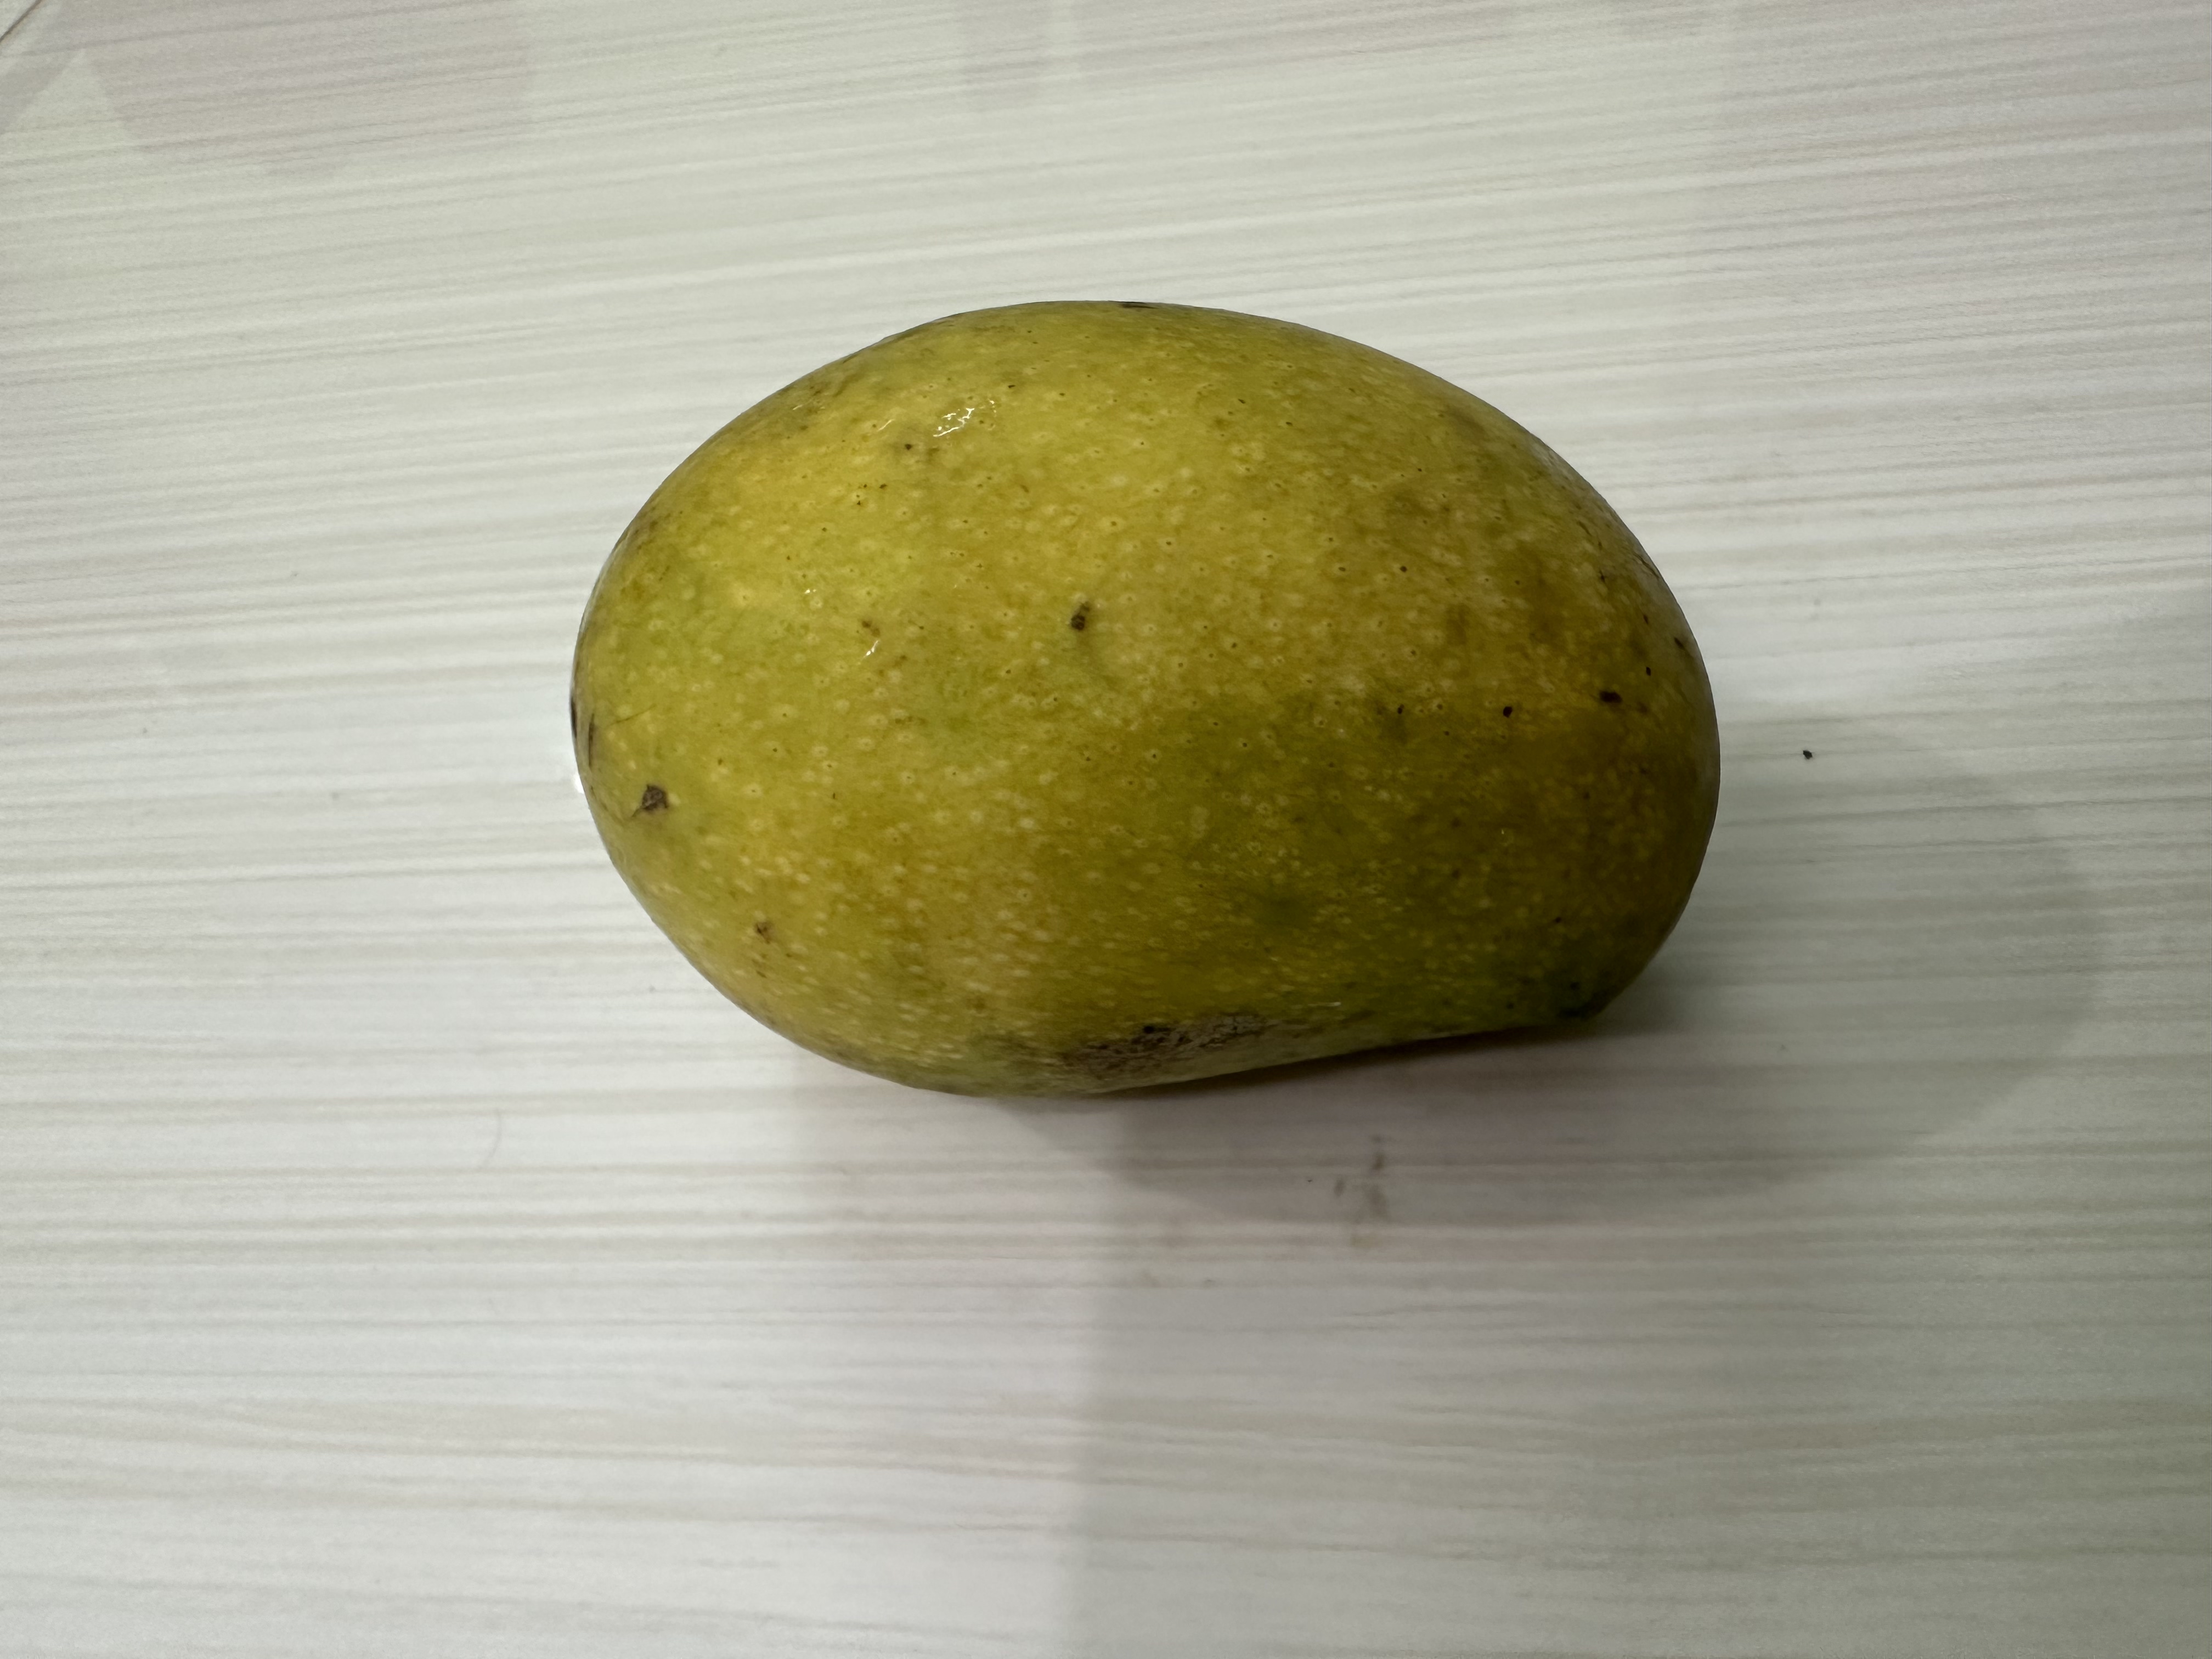
Mango variety: Kanchon Langra